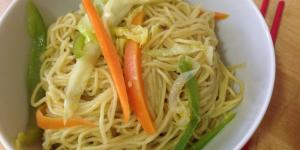
noodles vegetarianos